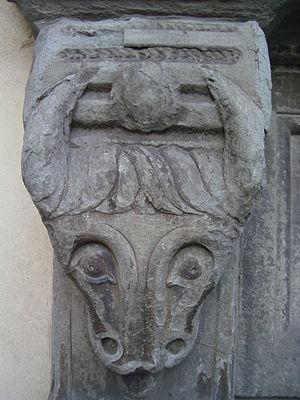
Blason de la famille Bufalini -Città di Castello- Ombrie-Italie
Bufalini est un nom de famille d'origine italienne notamment porté par :